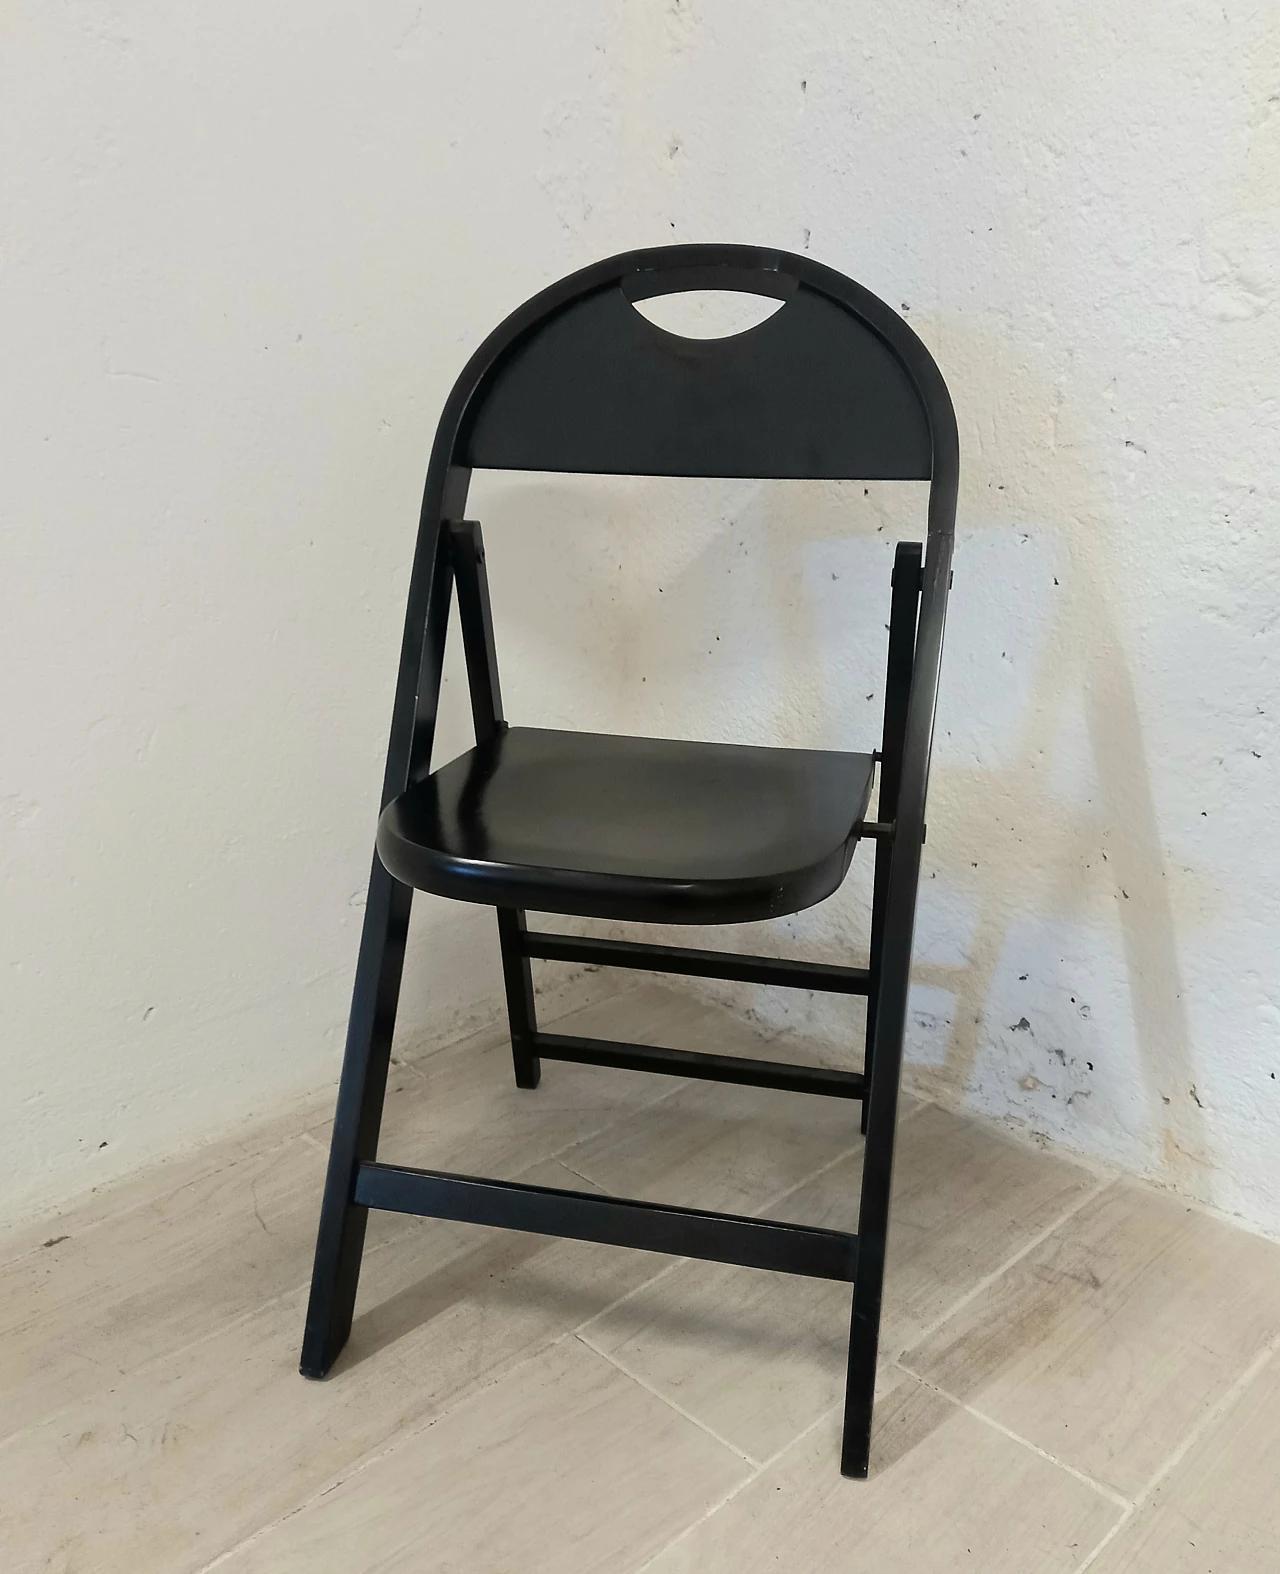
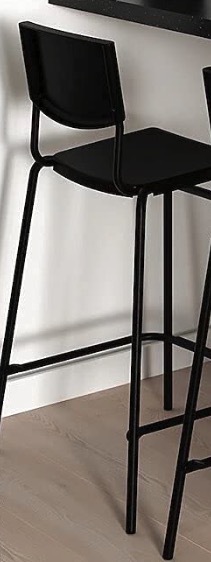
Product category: stool
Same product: no